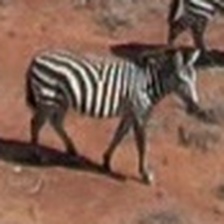
Pose orientation: right